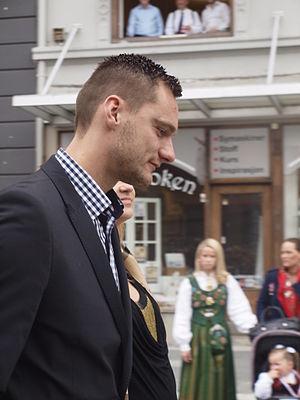
Piotr Leciejewski, né le 23 mars 1985 à Legnica, est un footballeur professionnel polonais. Il occupe actuellement le poste de gardien de but au Zaglebie Lubin.